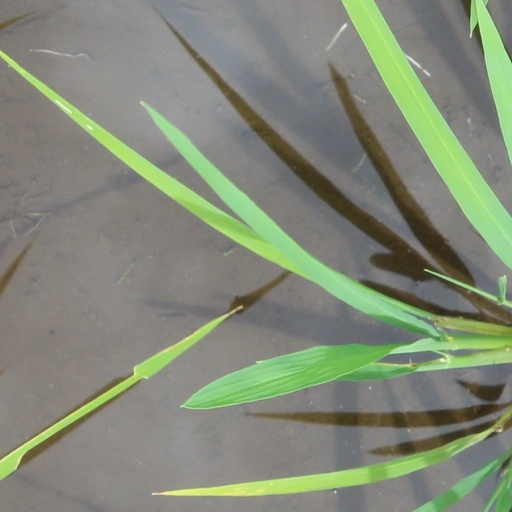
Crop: rice